Spyker Castle

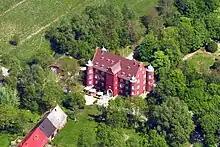
Spyker Castle (2011)

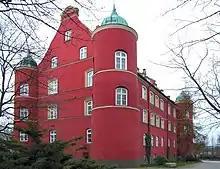
Spyker Castle

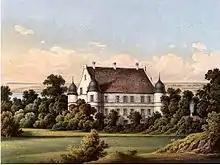
Spyker Castle around 1860, Alexander Duncker Collection

The Spyker Castle and estate lie on the territory of the municipality of Glowe in the district of Vorpommern-Rügen in the German state of Mecklenburg-Vorpommern. Spycker Castle is the oldest profane structure on the Baltic Sea island of Rügen.